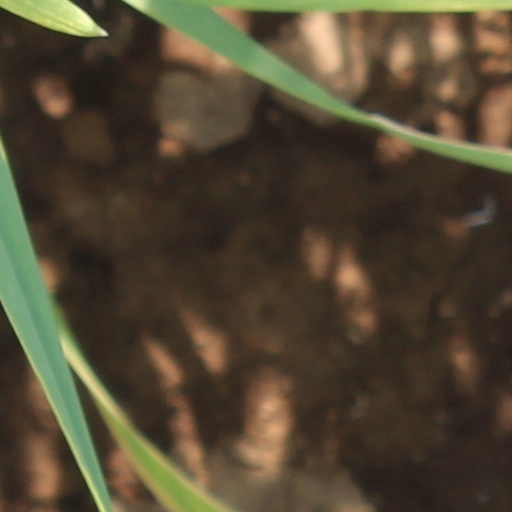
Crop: wheat